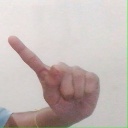
अक्षर: ए